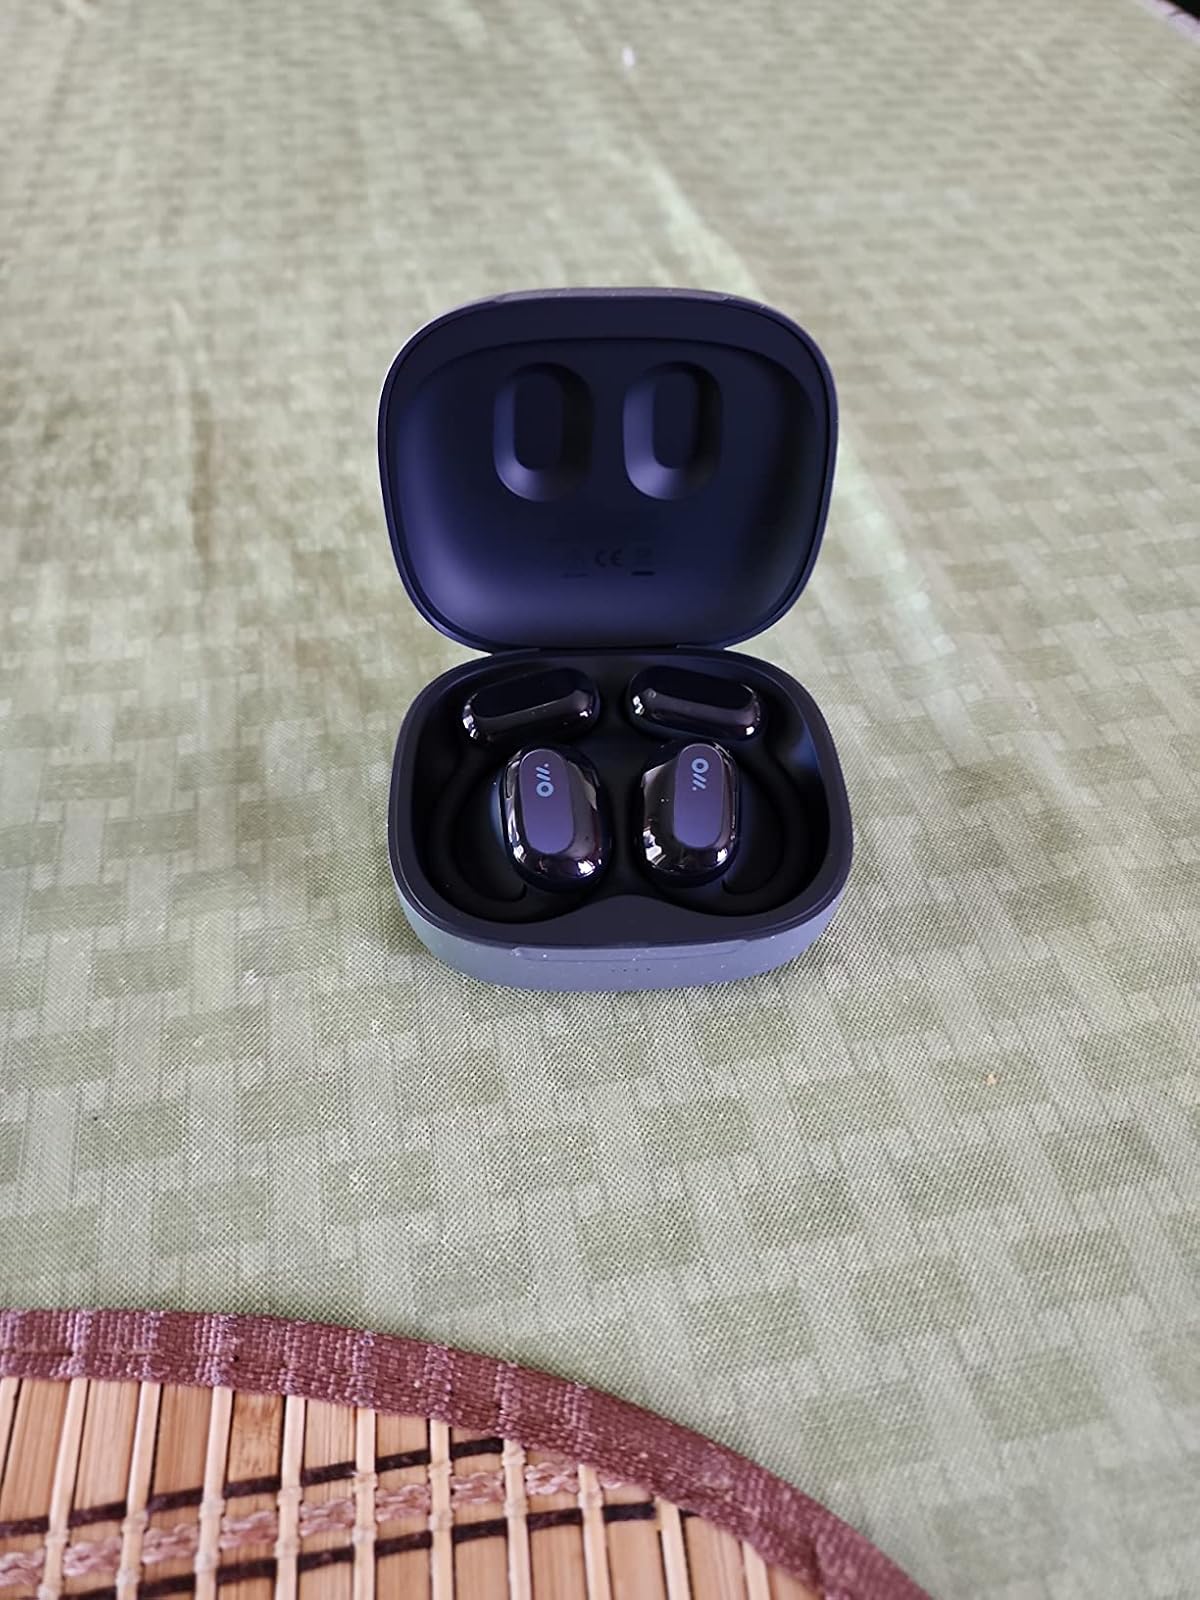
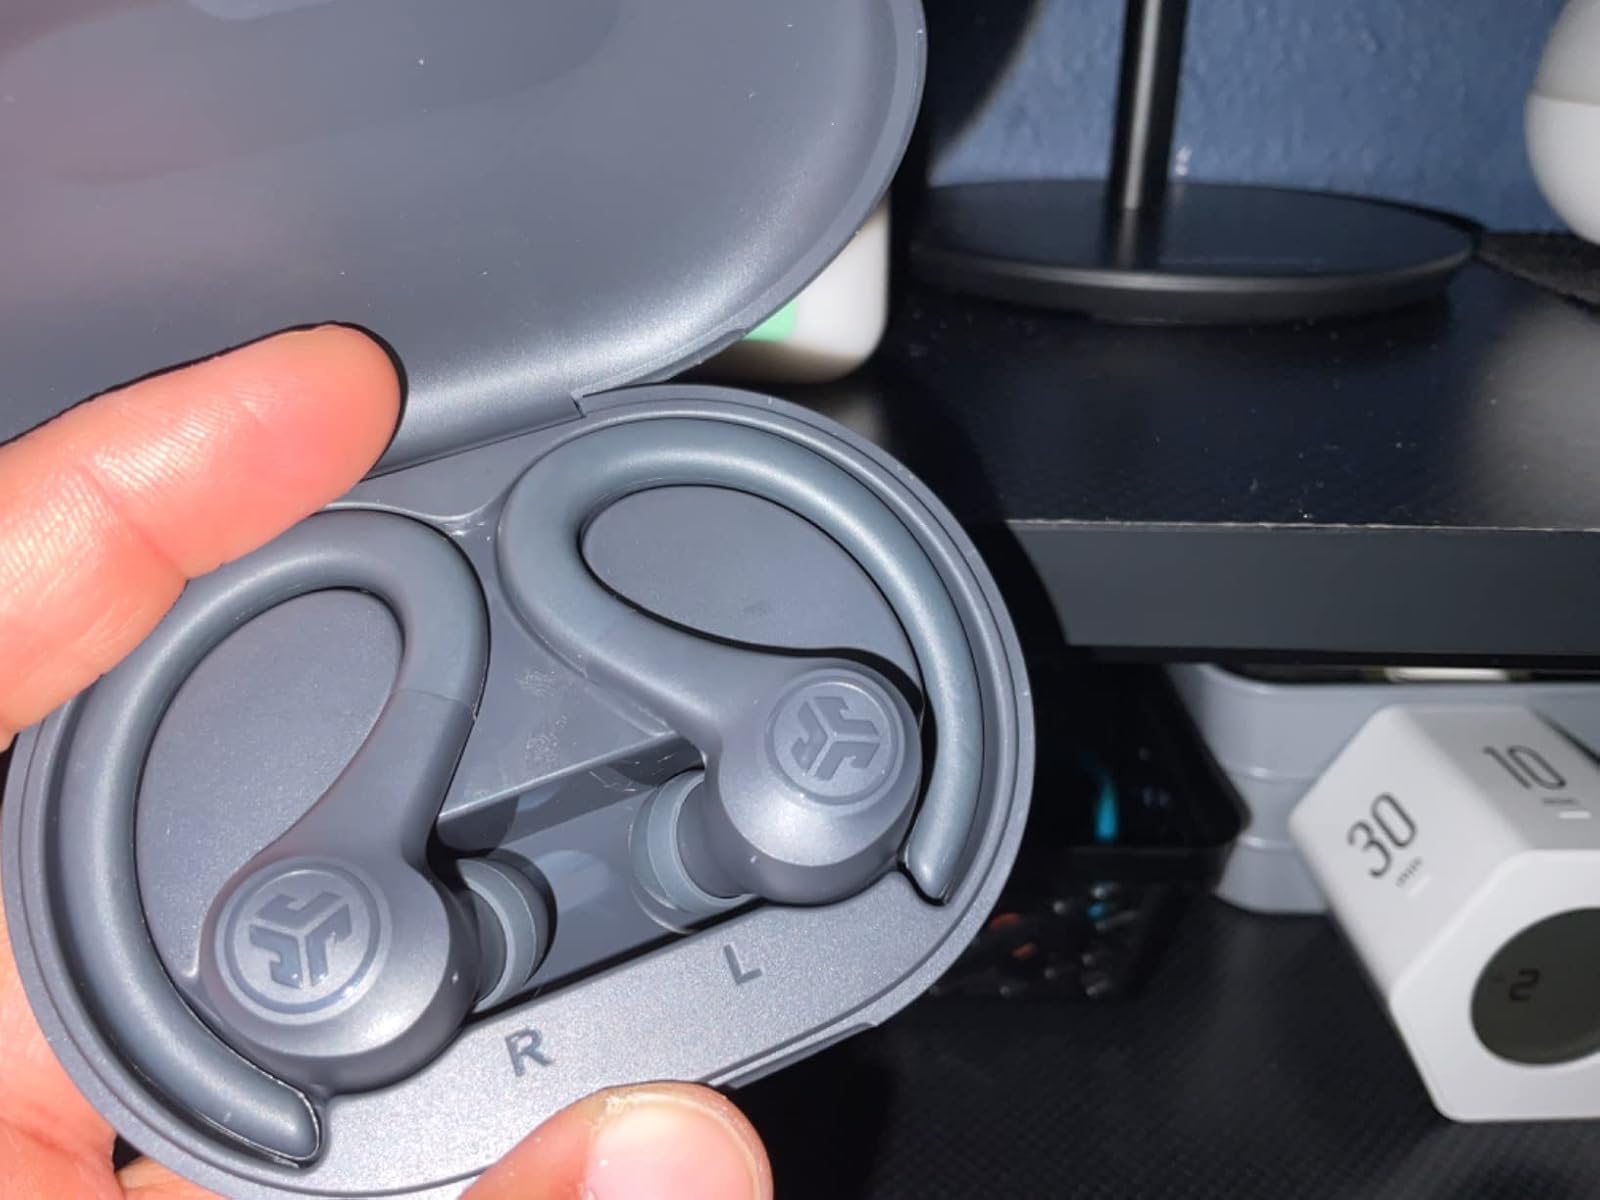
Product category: earbuds
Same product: no